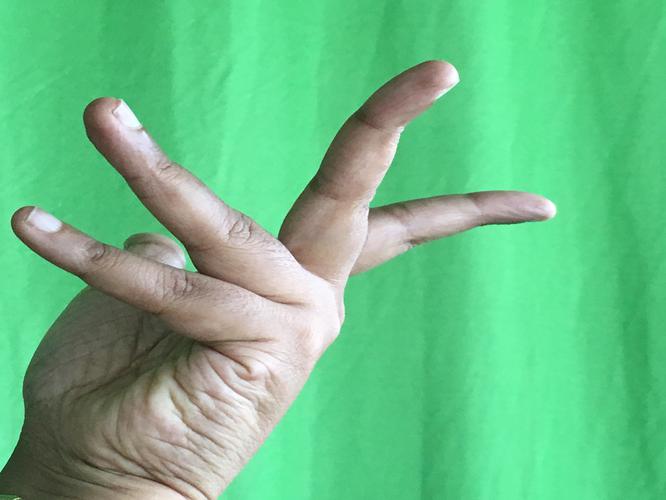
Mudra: Alapadmam
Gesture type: single_hand